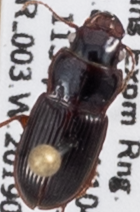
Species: Cratacanthus dubius
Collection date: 2019-09-11
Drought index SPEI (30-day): -0.722
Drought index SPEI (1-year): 0.748
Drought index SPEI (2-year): -0.1704